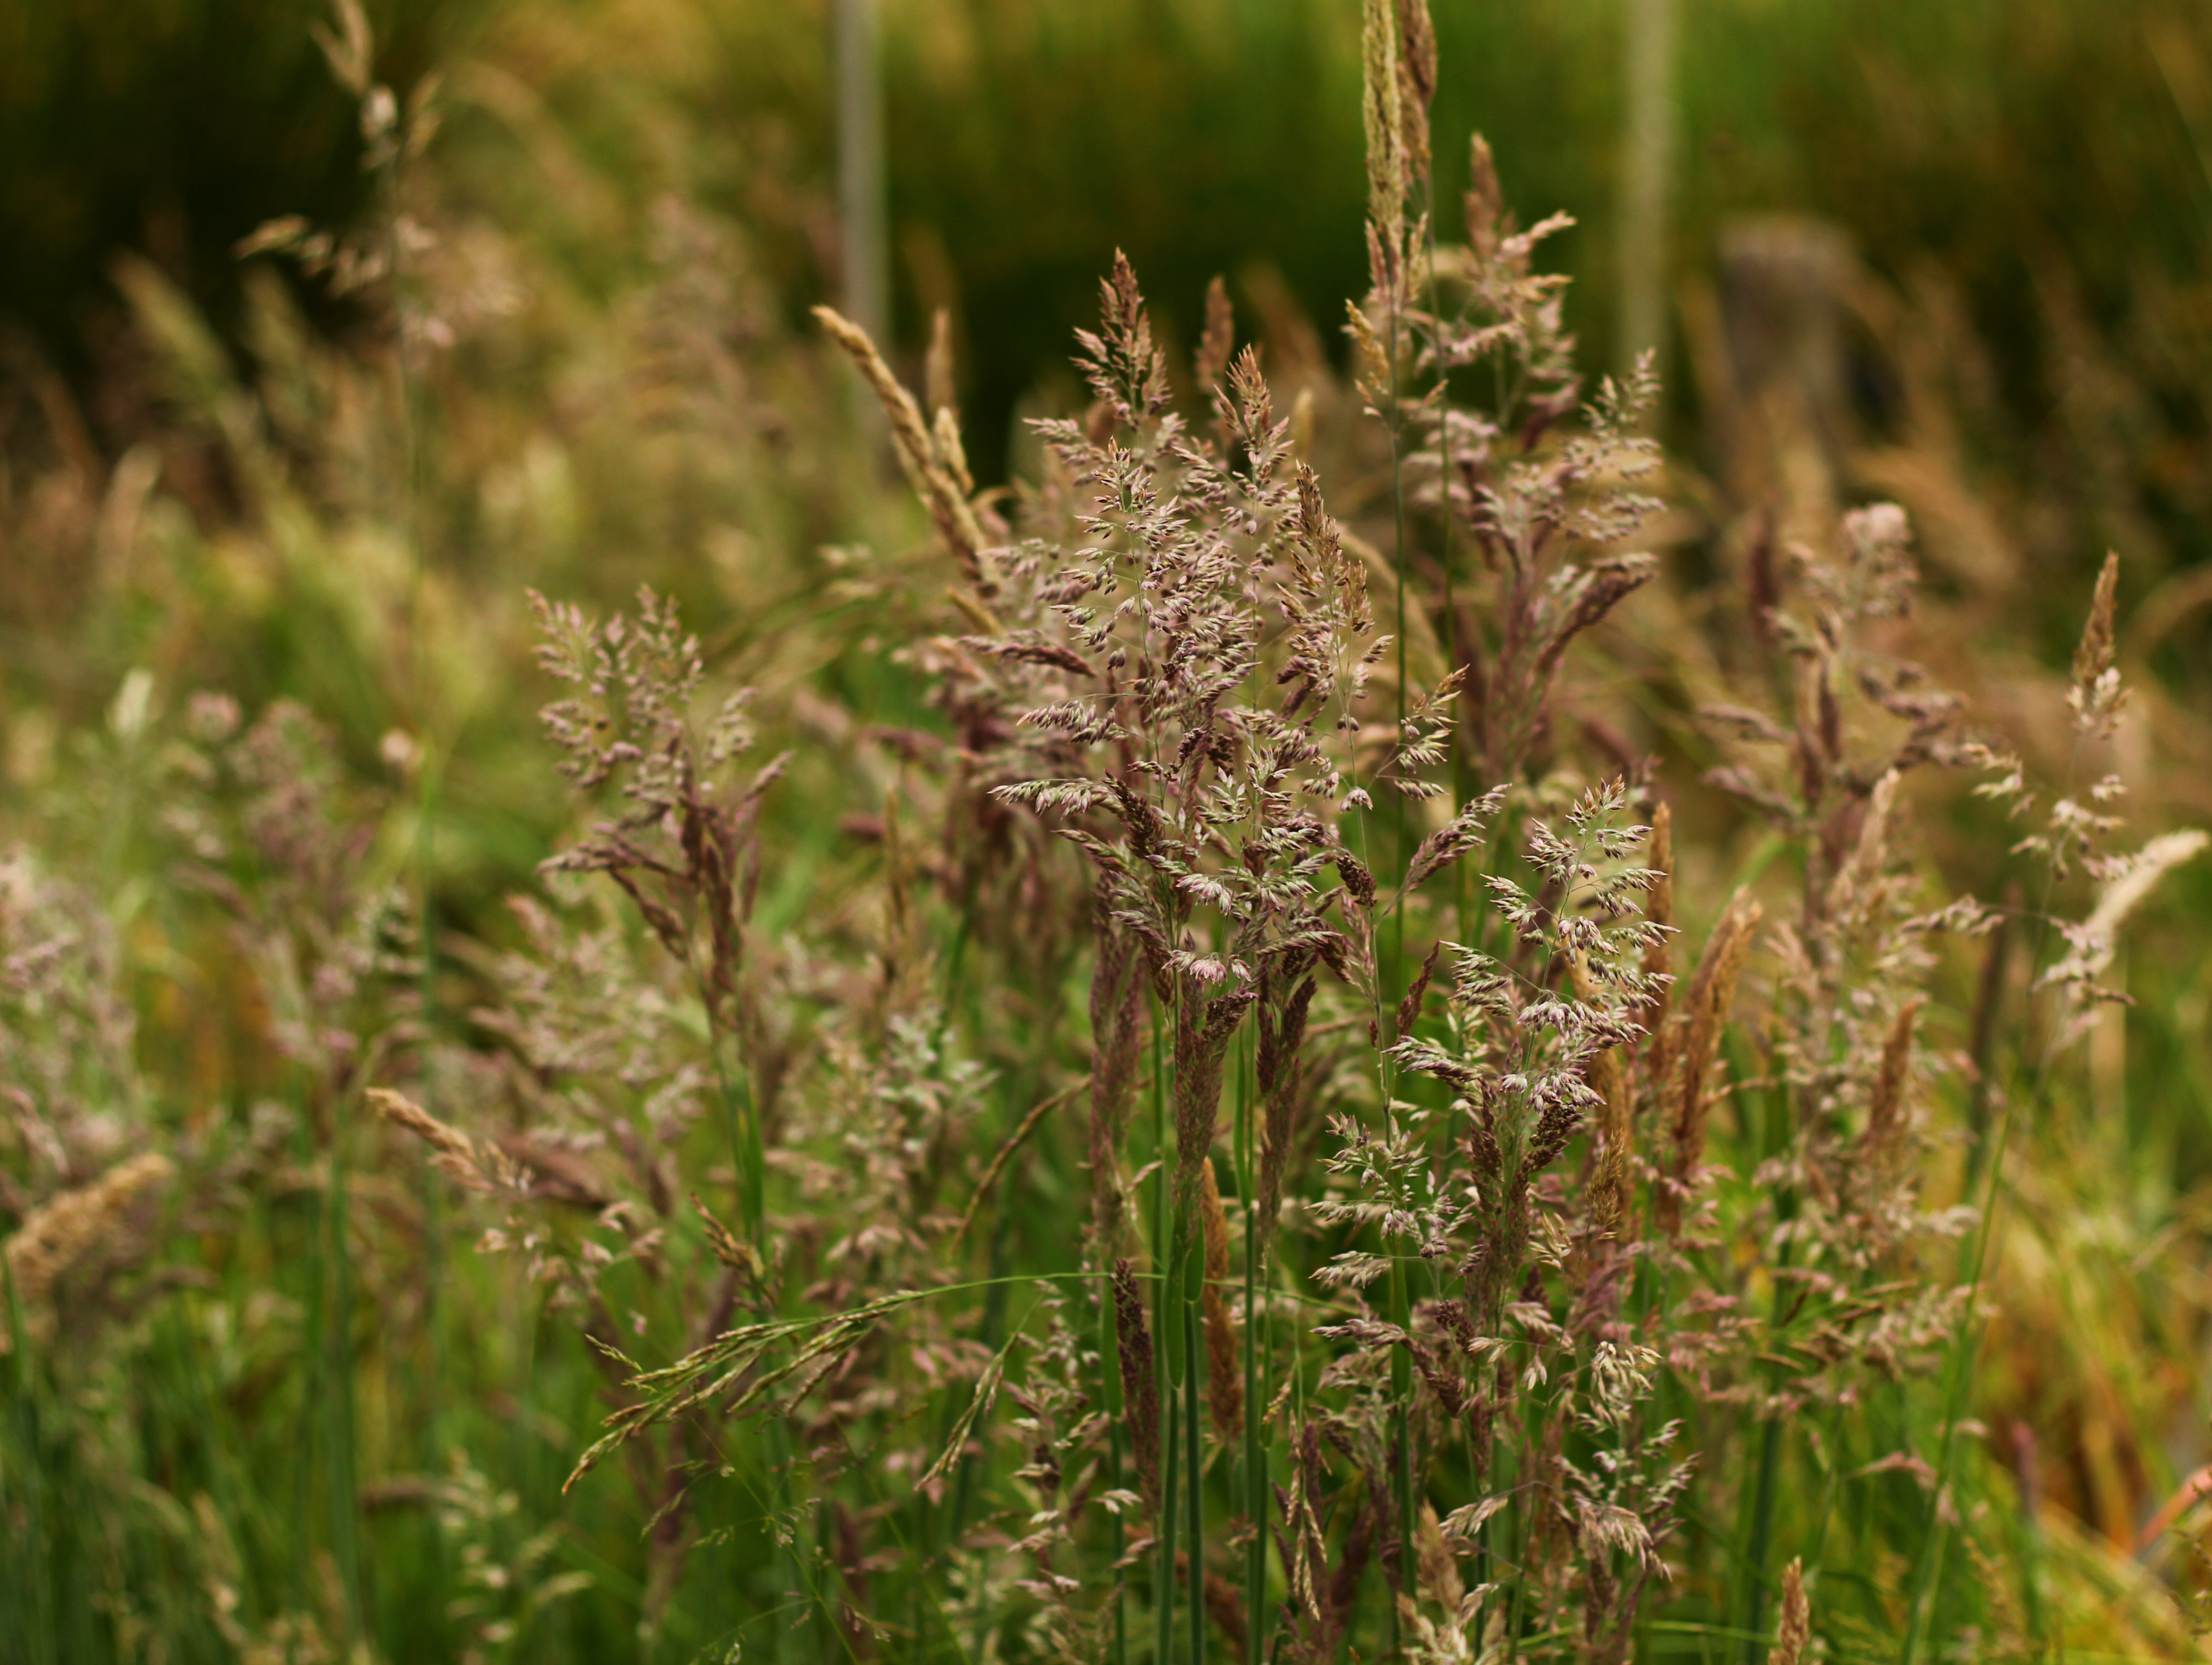
landscape, nature, grass, growth, plant, field, meadow, prairie, flower, green, crop, botany, agriculture, flora, spike, wildflower, weed, grassland, thistle, of course, flowering plant, daisy family, wild growth, grass family, land plant